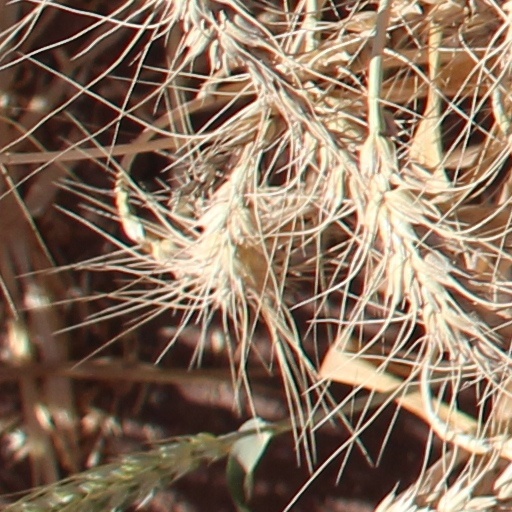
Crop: wheat